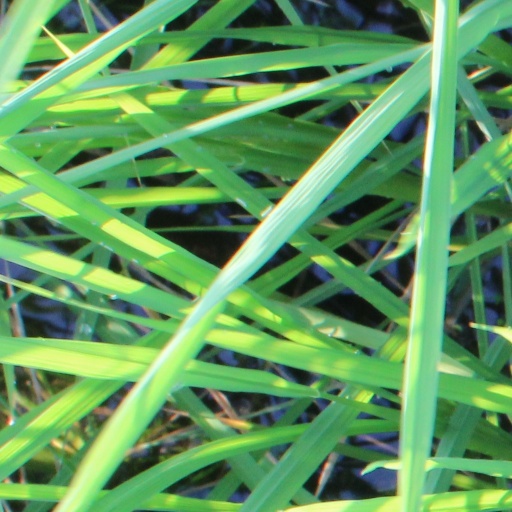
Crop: rice